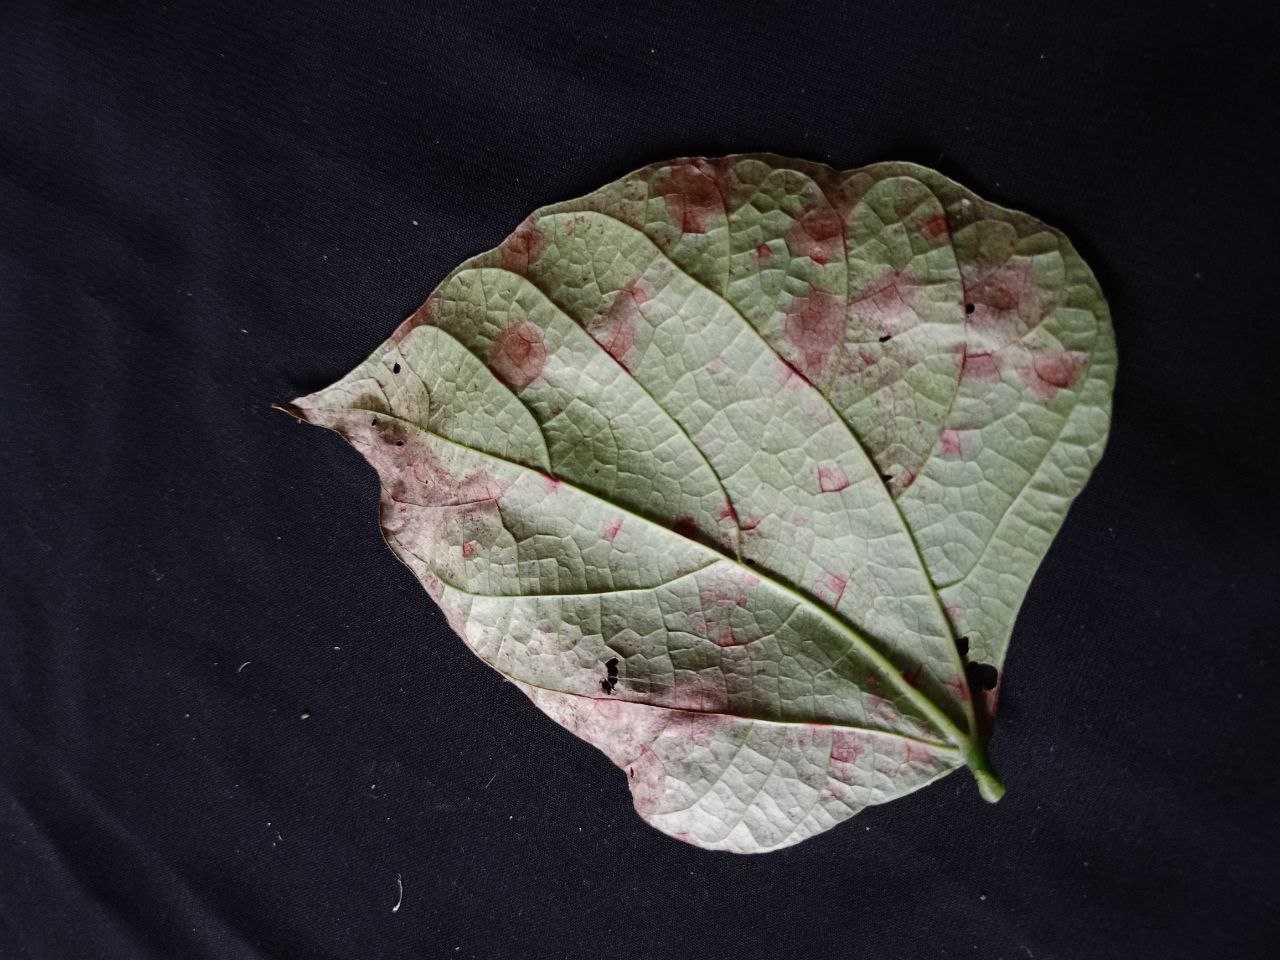
Crop: bean
Leaf condition: Blight